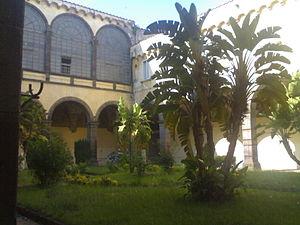
Le Cloître Santa Maria a Caponapoli, appelé aussi le Cloître de la Maternité, est un cloître monumental de Naples, adjacent à l'église Santa Maria delle Grazie Maggiore a Caponapoli. Son deuxième nom est donné par l'inscription sur le portique de l'entrée à toutes les femmes enceintes.